Dynkin diagram

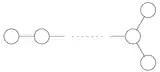
D.

For D, the diagram automorphism is switching the two nodes at the end of the Y, and corresponds to switching the two chiral spin representations. Realized as the Lie algebra formula_51 the outer automorphism can be expressed as conjugation by a matrix in O(2"n") with determinant −1. When "n" = 3, one has formula_52 so their automorphisms agree, while formula_53 is disconnected, and the automorphism corresponds to switching the two nodes.